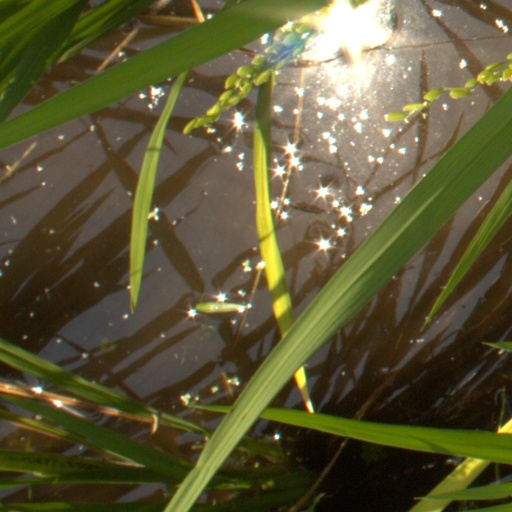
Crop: rice